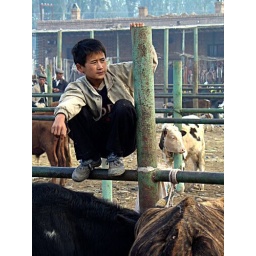
A boy helping out at the live stock market in Kashgar, China.